Silicon Image

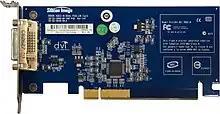
This Silicon Image card adds a DVI output to PCs that have built-in Intel graphics hardware supporting SDVO

The company was founded in 1995 by Silicon Valley engineers David Lee and Brian Underwood. In October 1999 it raised $46.8 million in an initial public offering.